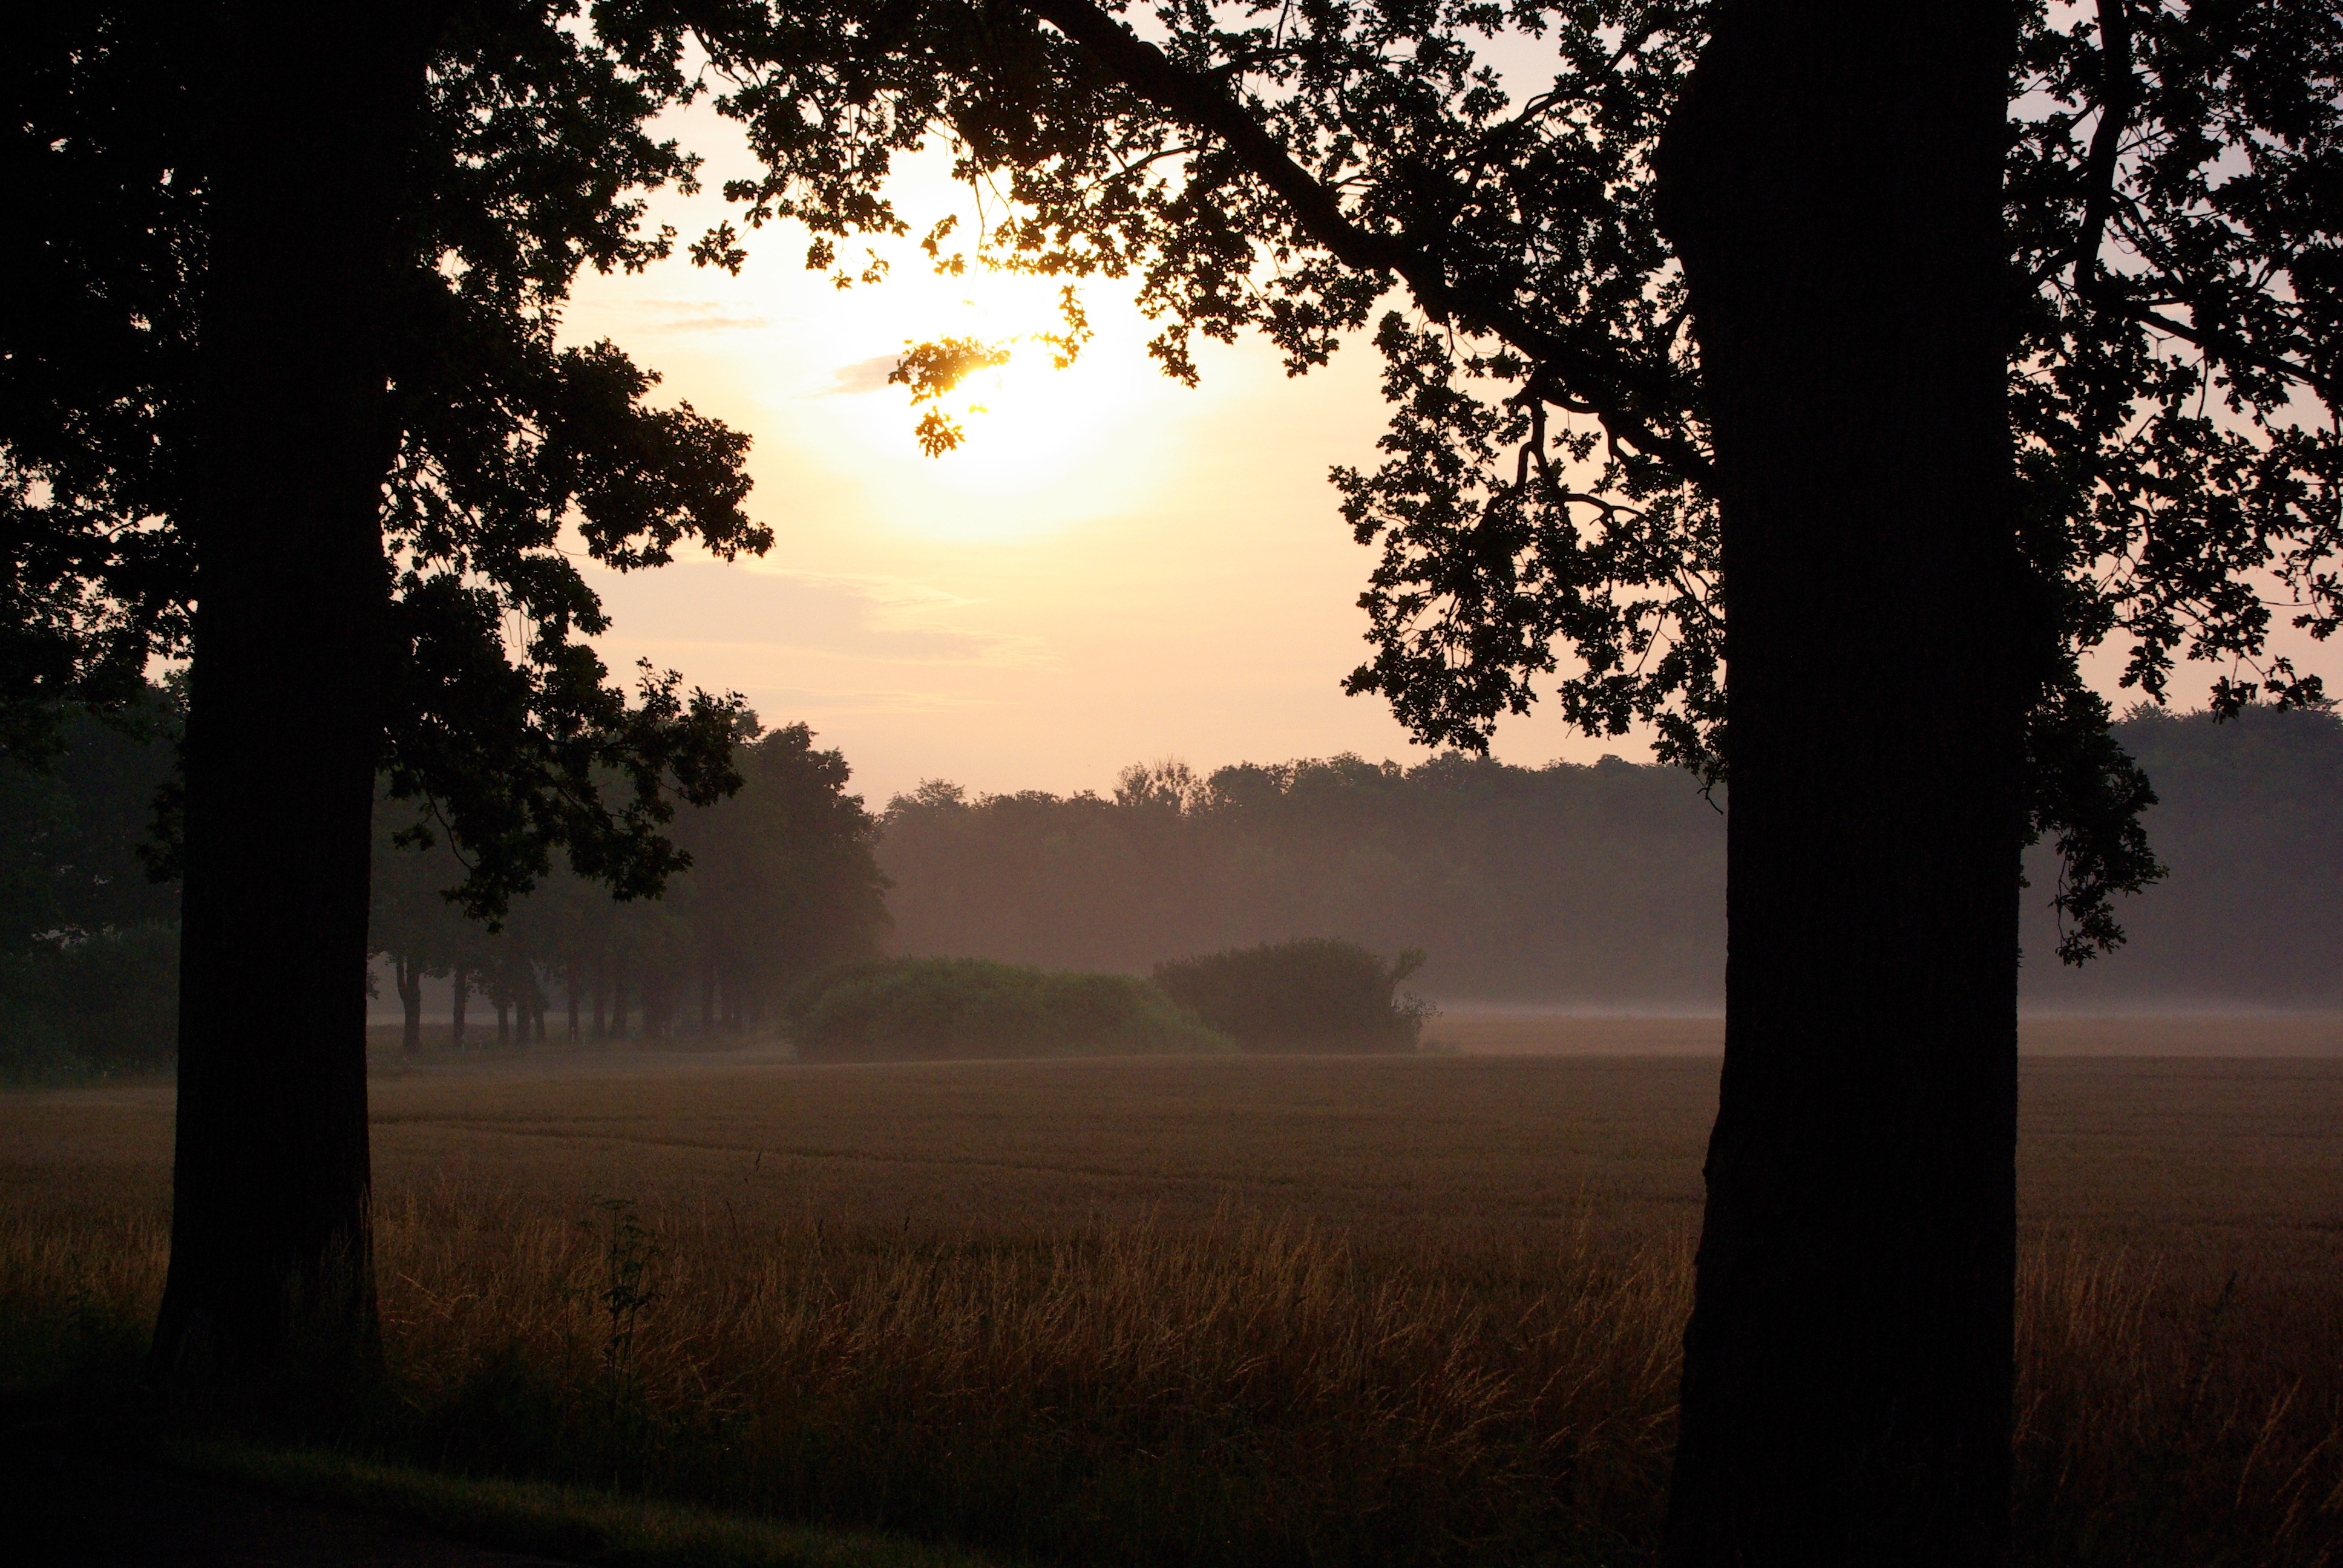
tree, nature, forest, branch, light, plant, sunshine, sun, fog, sunrise, sunset, mist, field, sunlight, morning, leaf, floor, dawn, atmosphere, land, dusk, evening, autumn, darkness, agriculture, atmospheric phenomenon, woody plant, morning greeting